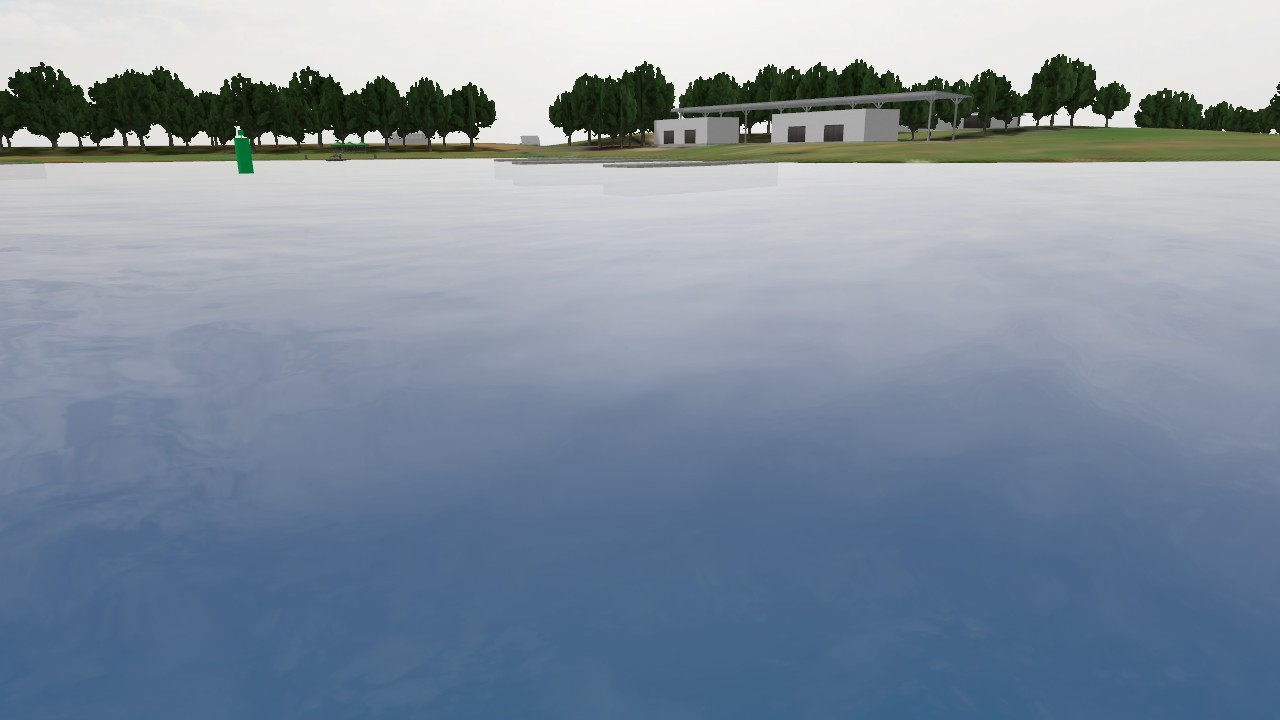
Label: lateral_port
Descriptions: green lateral mark on the port side ||| no horizontal or vertical bands ||| green cylinder top mark